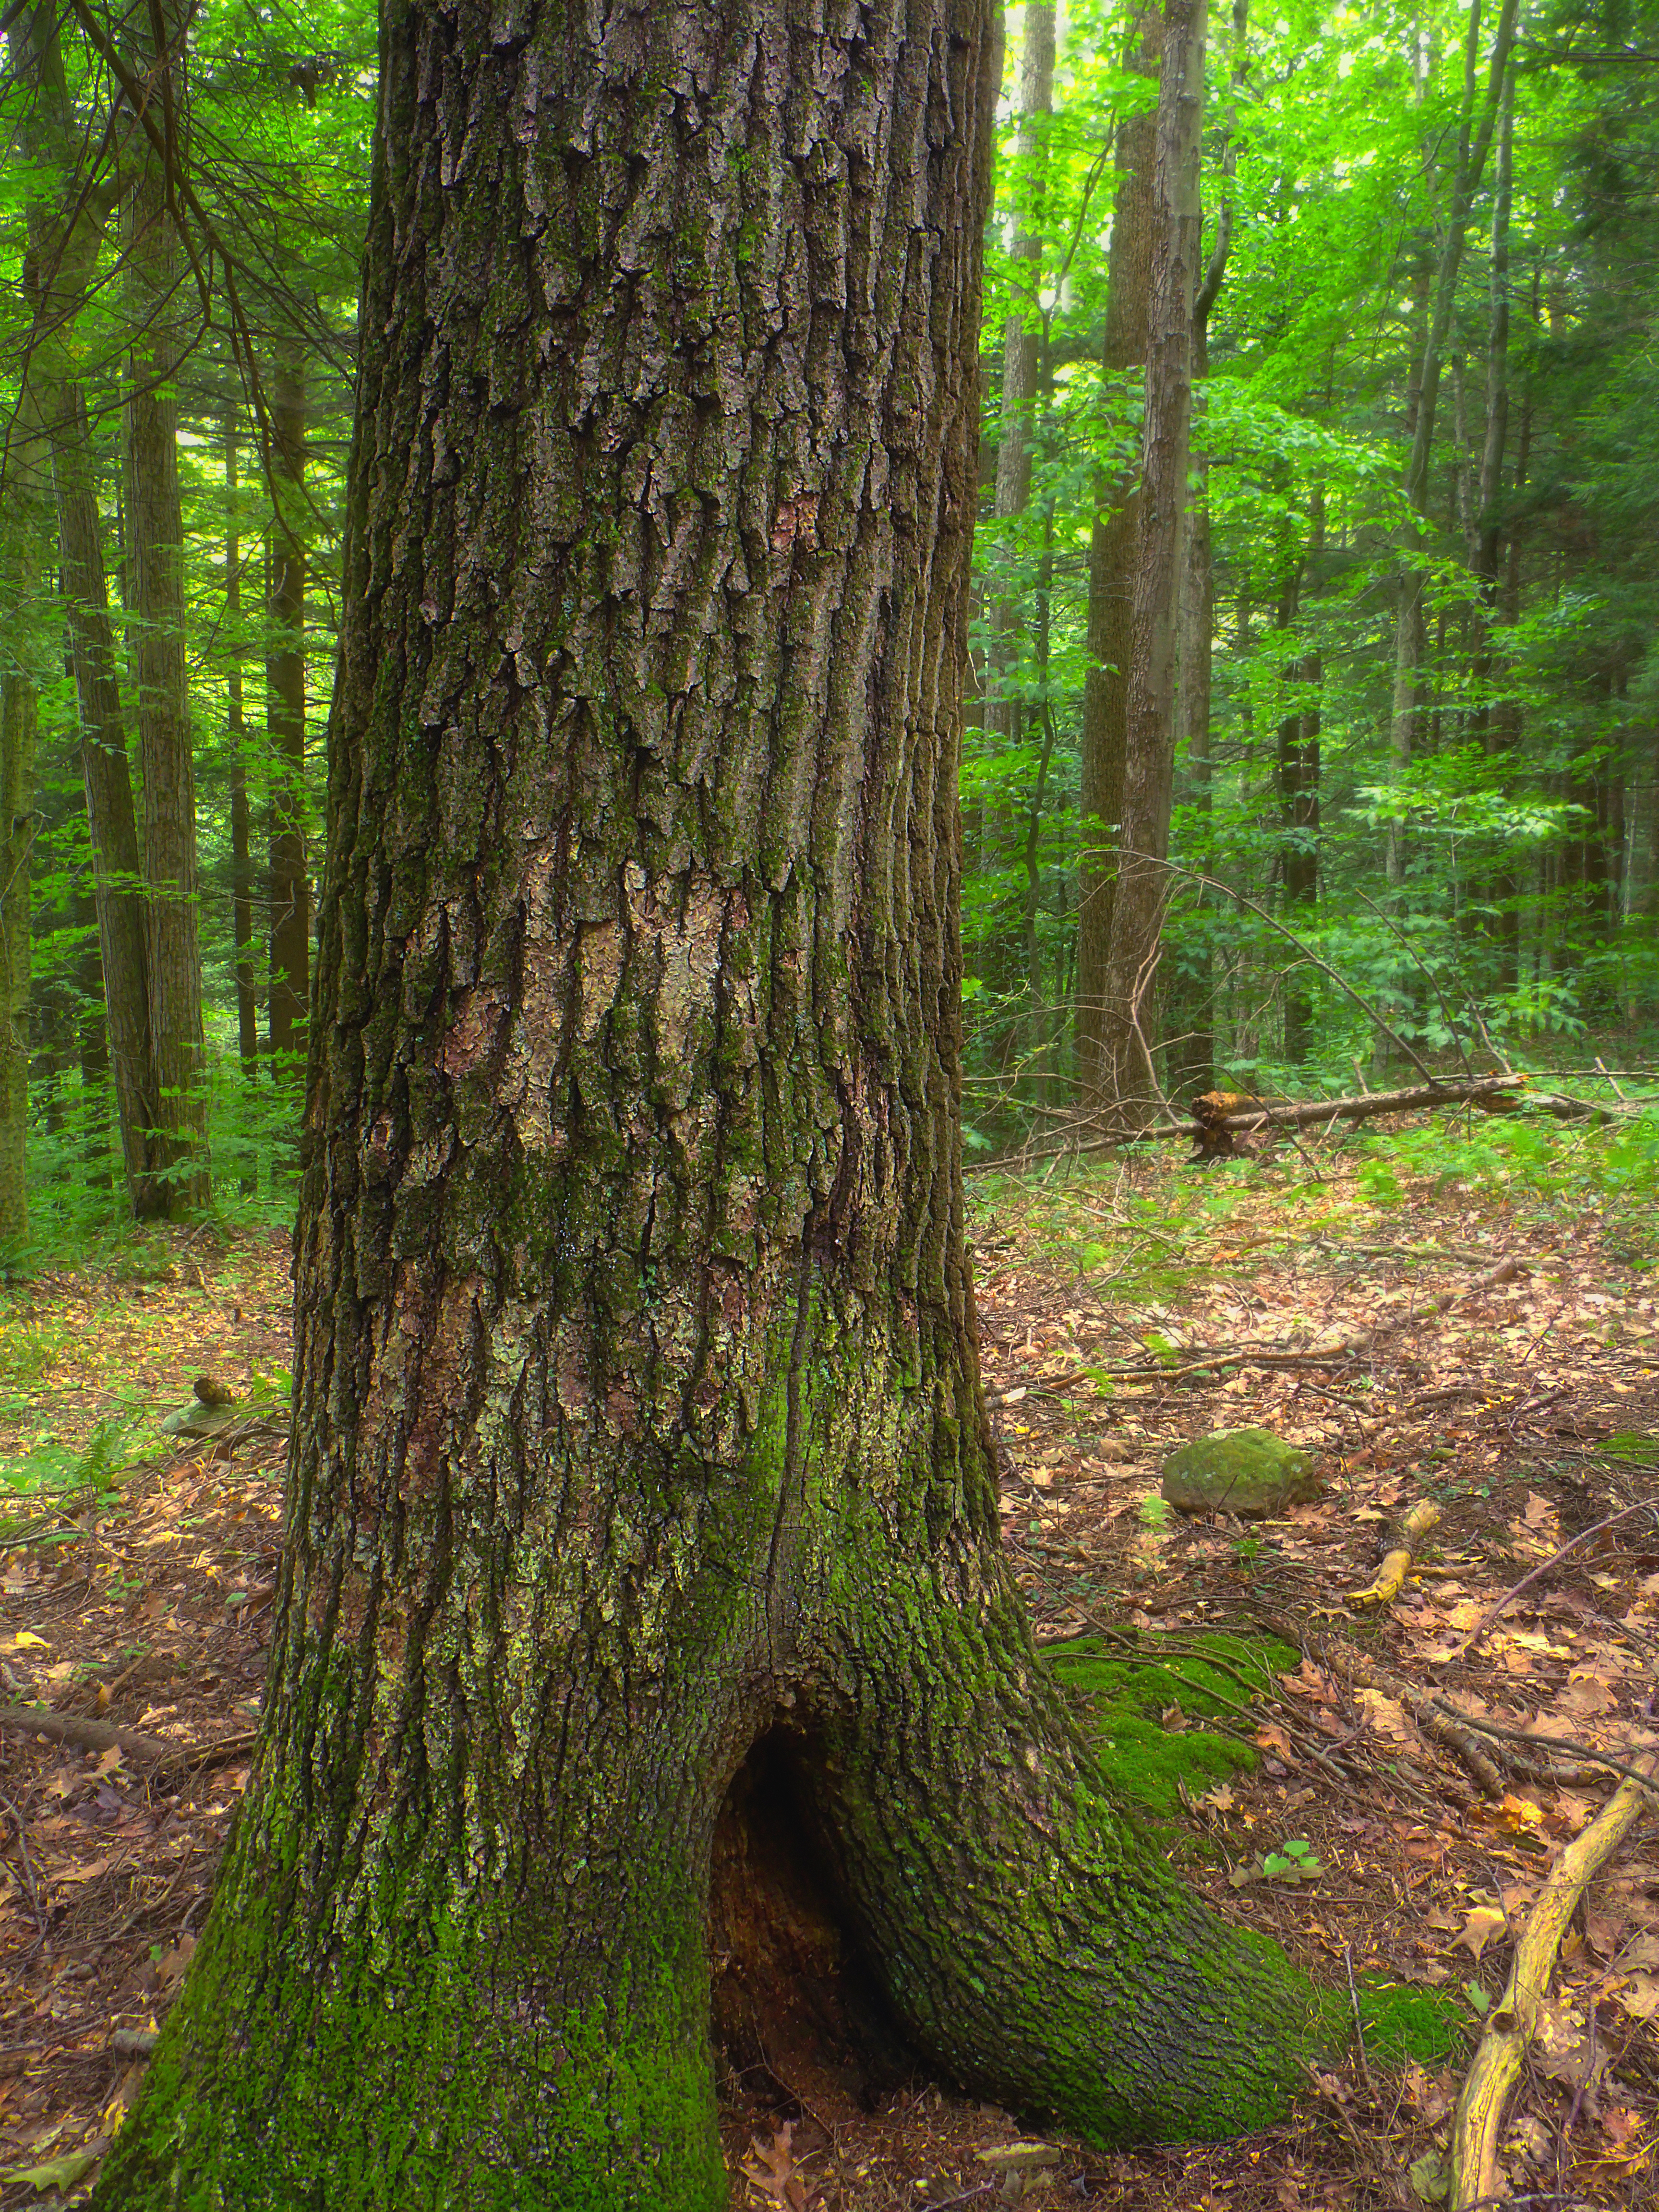
tree, nature, forest, plant, leaf, trunk, summer, moss, green, autumn, trees, creativecommons, coniferous, spruce, rainforest, deciduous, pennsylvania, endlessmountains, loyalsockstateforest, oak, northernredoak, quercusrubra, sullivancounty, redoak, grove, woodland, habitat, ecosystem, biome, old growth forest, natural environment, plant stem, woody plant, temperate broadleaf and mixed forest, temperate coniferous forest, land plant